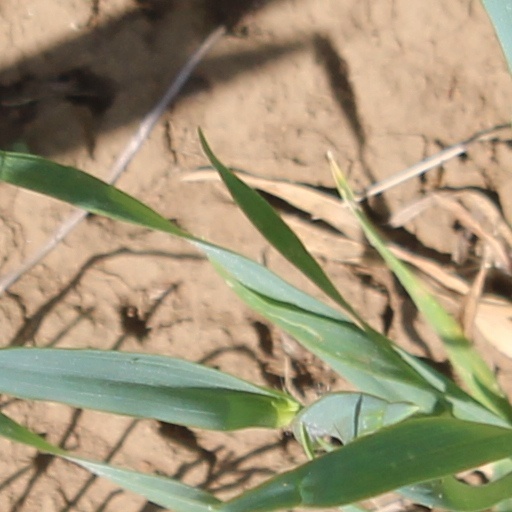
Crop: wheat